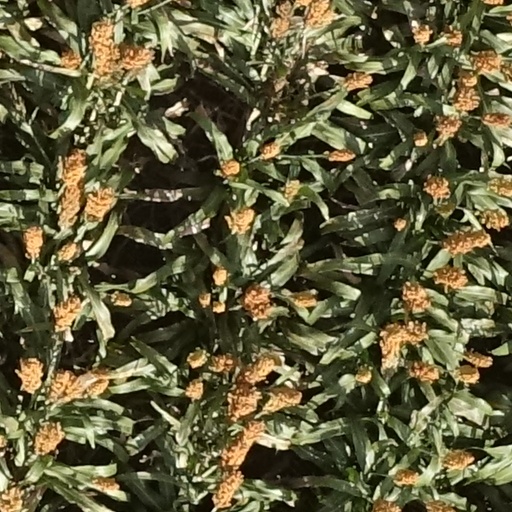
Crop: sorghum